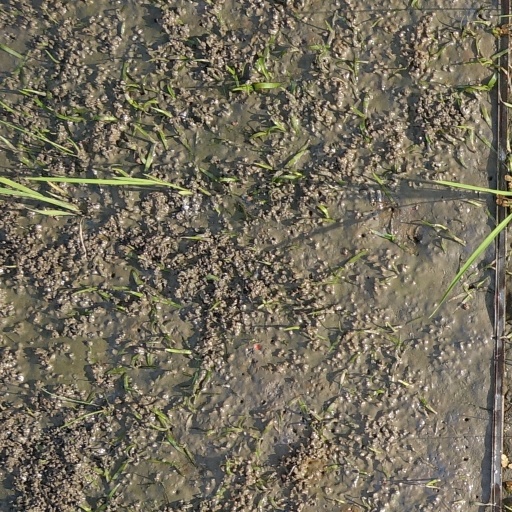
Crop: rice